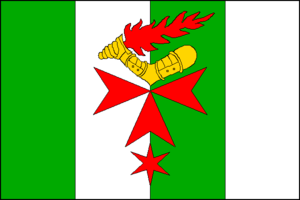
Blatno est une commune du district de Louny, dans la région d'Ústí nad Labem, en République tchèque. Sa population s'élevait à 521 habitants en 2018.